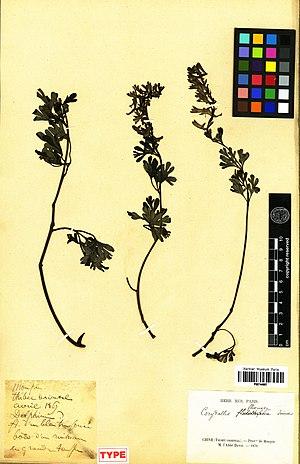
Type
Corydalis flexuosa est une espèce de plantes herbacées à fleurs originaire de la Chine. Selon la classification classique, elle fait partie de la famille des Fumariaceae. La classification phylogénétique la place parmi les Papaveraceae.